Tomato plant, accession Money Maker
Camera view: tilt-top (135 deg); turntable rotation: 150 degrees
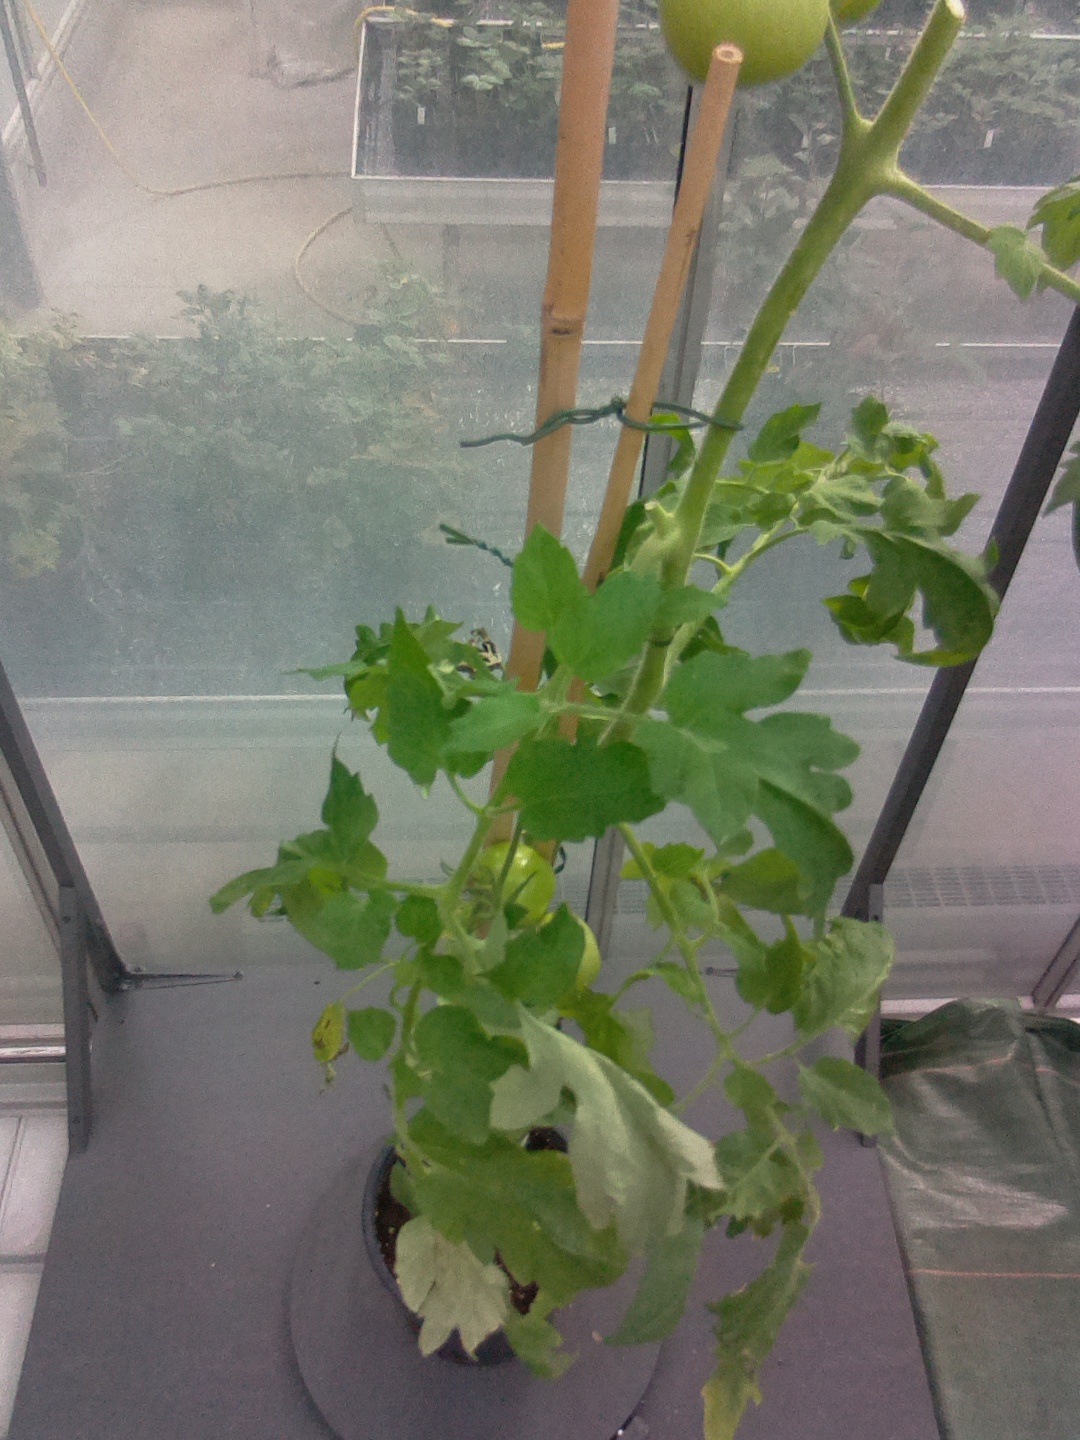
BBCH growth stage 79: 90% -100% of final fruit size